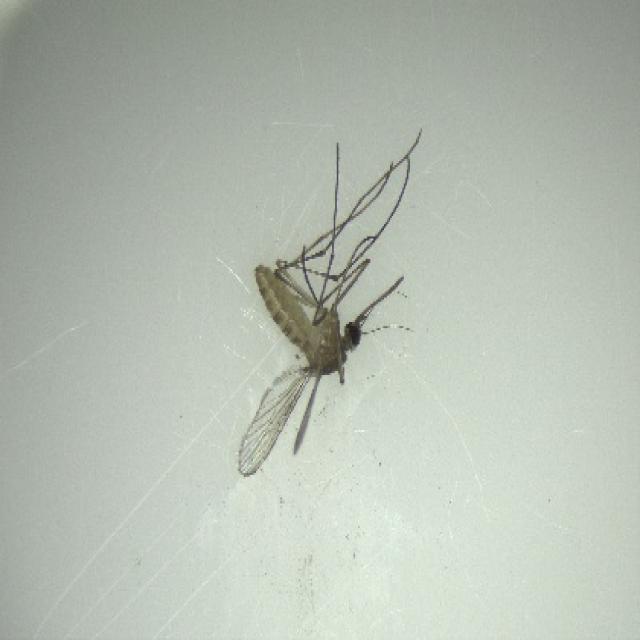
Species: culex_pipiens